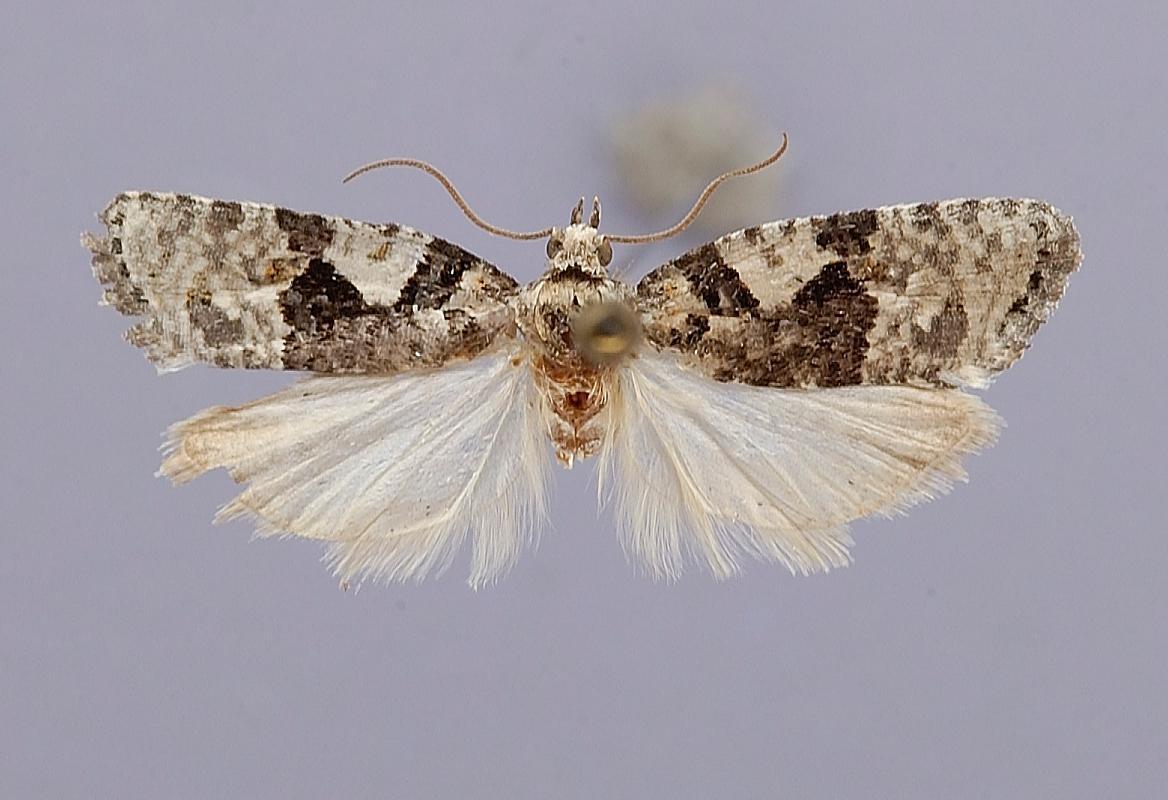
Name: Apotomops boliviana
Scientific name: Apotomops boliviana Brown & Razowski, 2003
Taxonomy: Animalia, Arthropoda, Insecta, Lepidoptera, Tortricidae
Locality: Cochabamba, Incachaca, tropical cloud area, 2100 m, Cochabamba, Bolivia
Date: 27 Aug 1956 to 5 Sep 1956